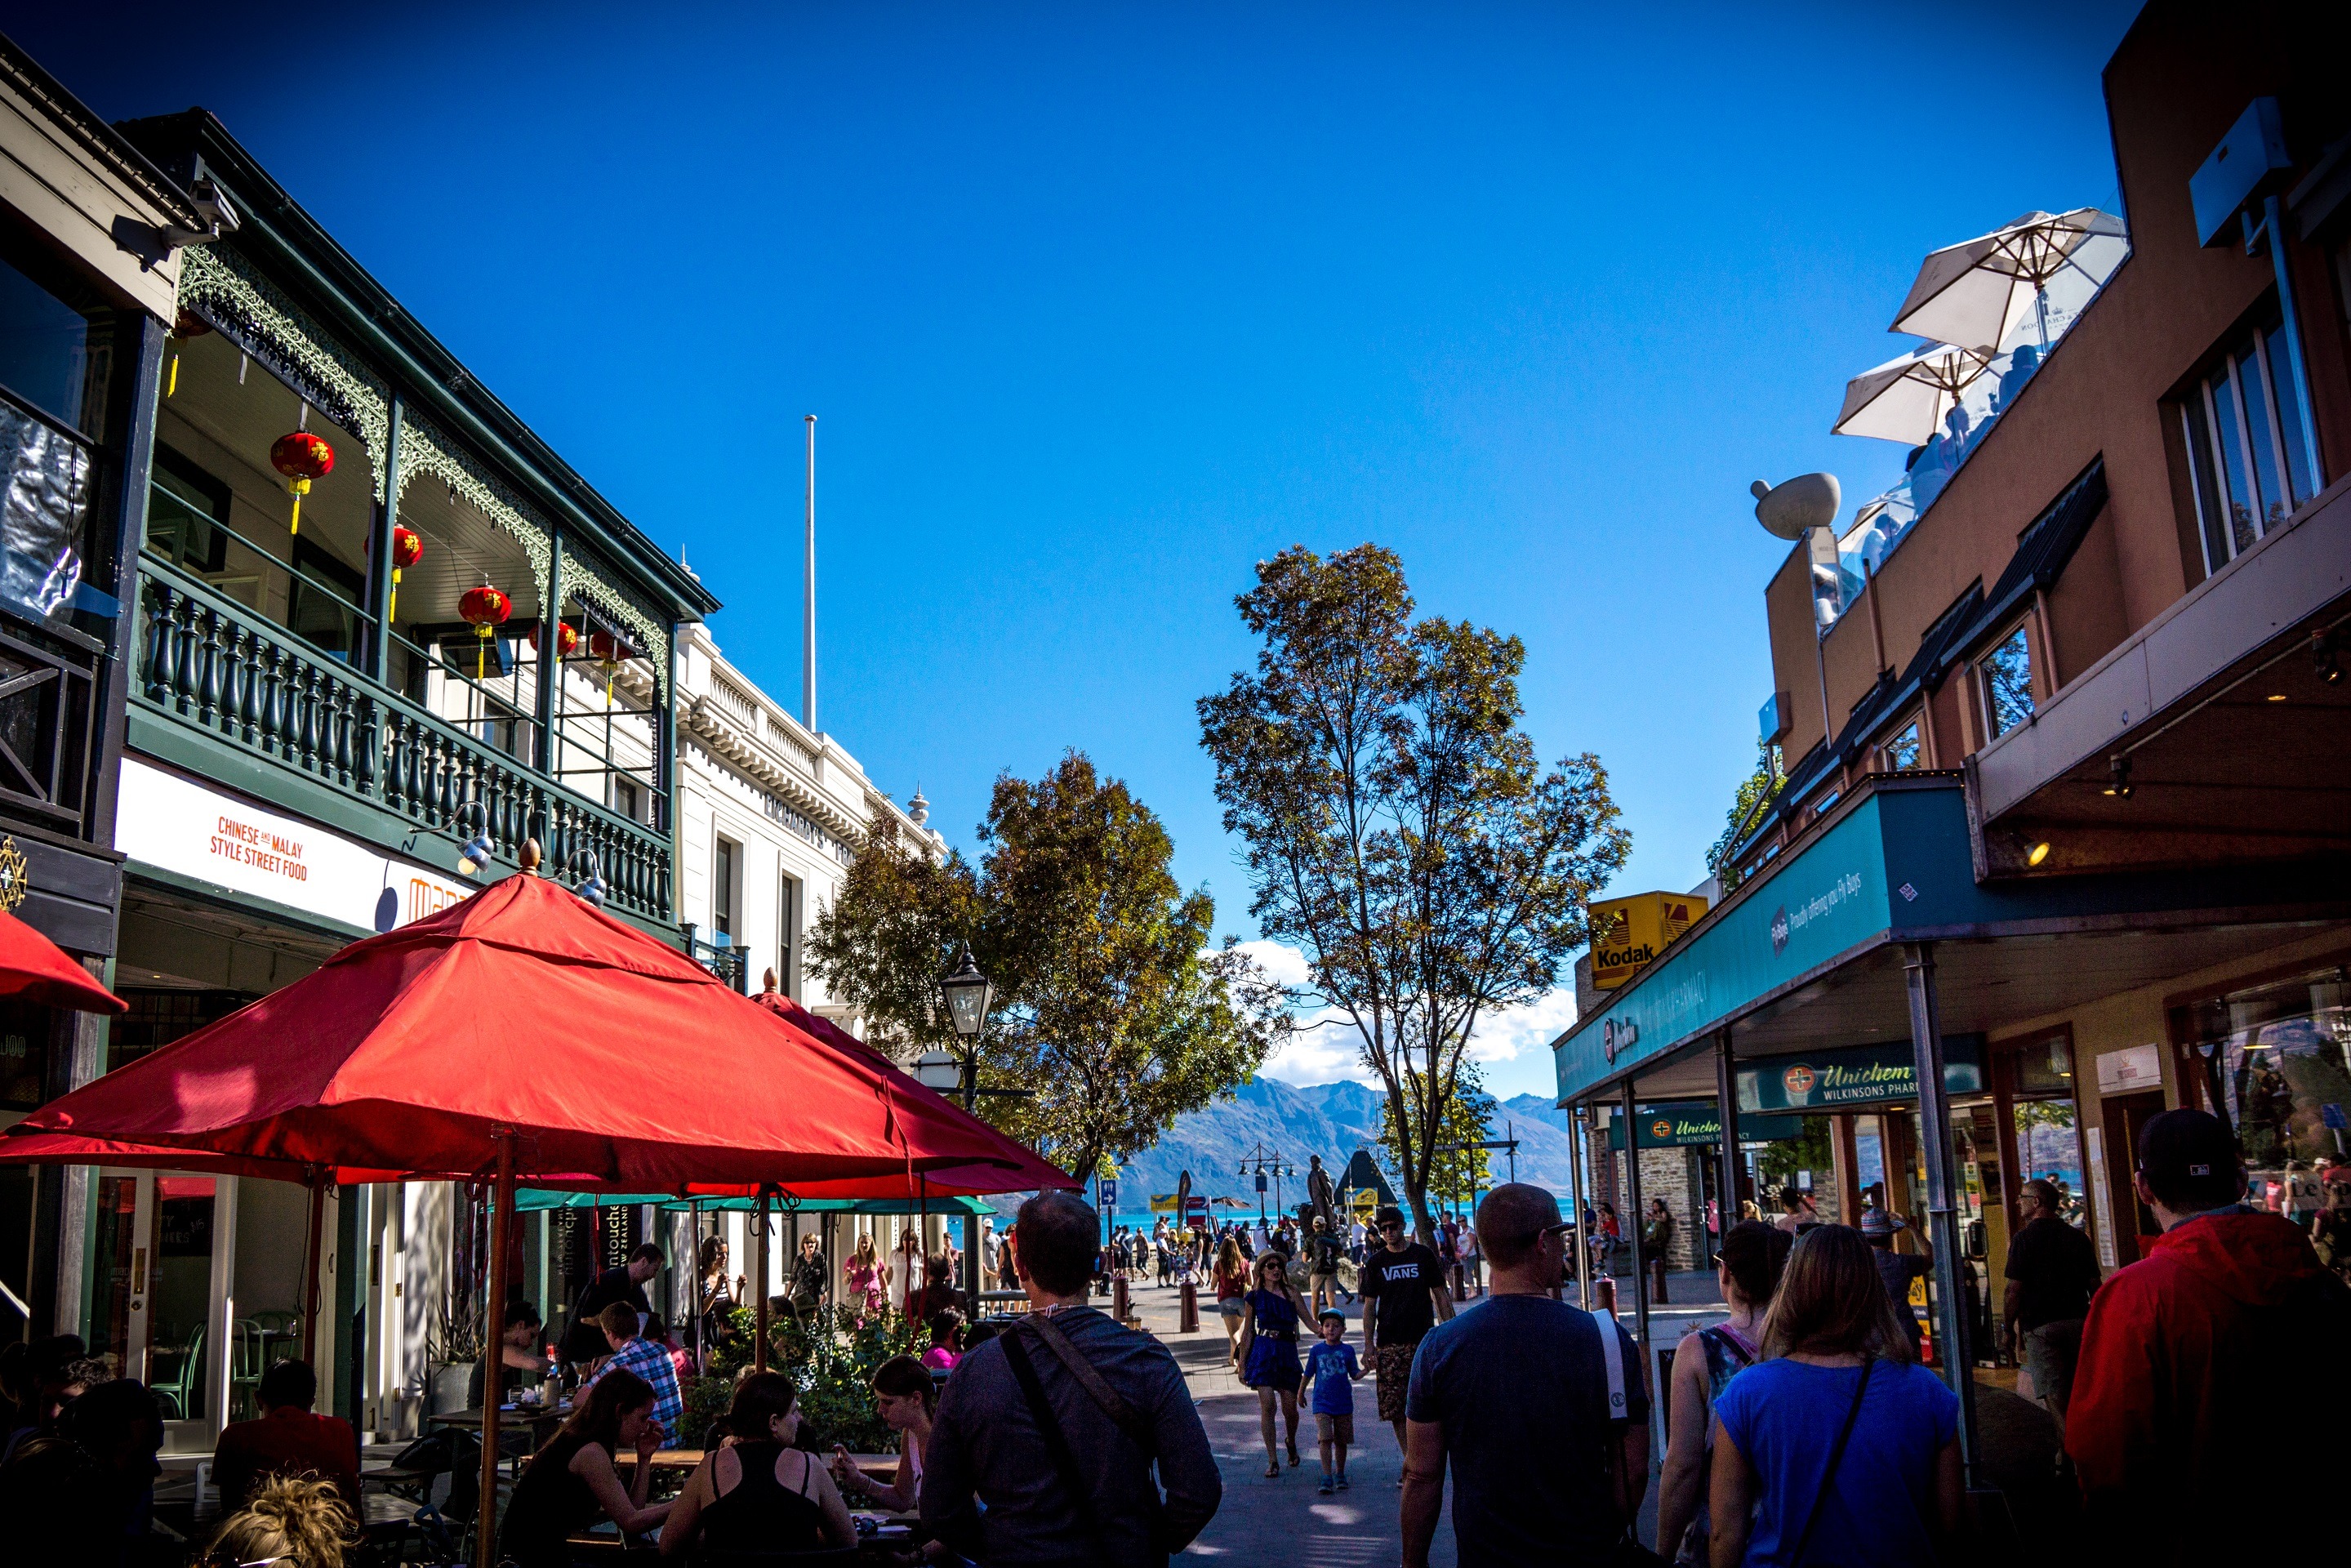
architecture, people, road, street, town, city, crowd, downtown, evening, market, tourism, public space, buildings, new zealand, queenstown, neighbourhood, human settlement